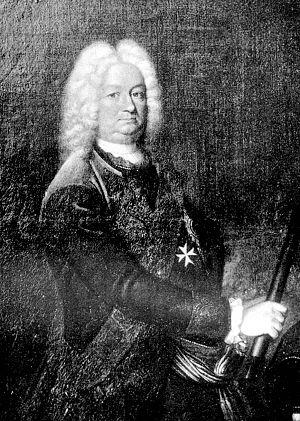
Le comte Albrecht Konrad Reinhold Finck von Finckenstein est un maréchal et homme de cour prussien, familier du roi-sergent. Il fut le précepteur de Frédéric II.